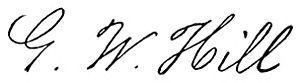
George William Hill, est un astronome et mathématicien américain.